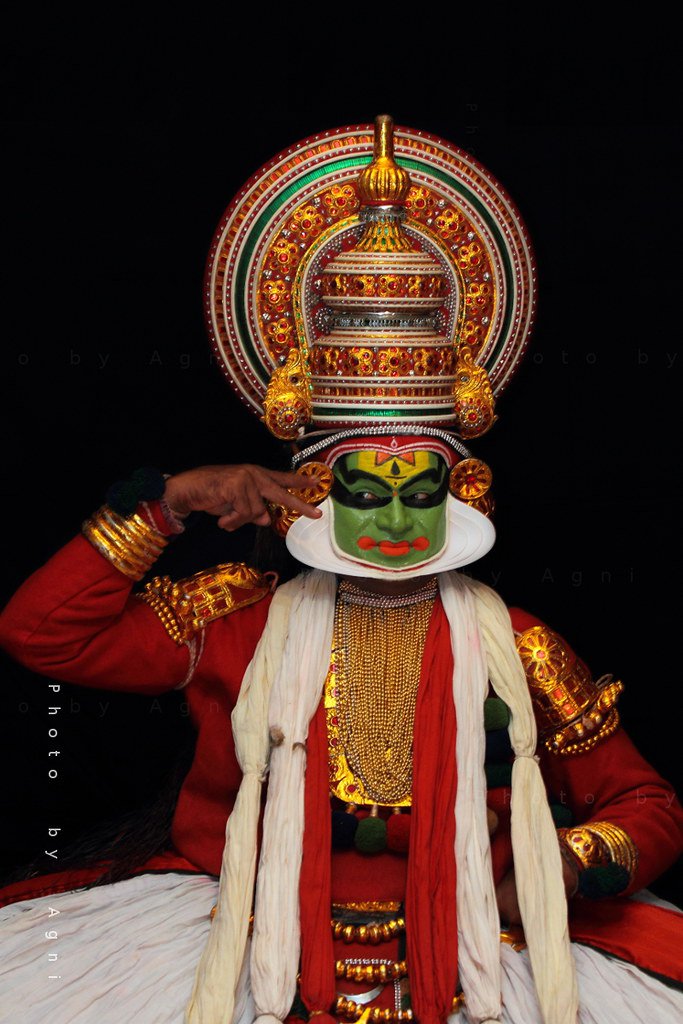
Dance form: kathakali